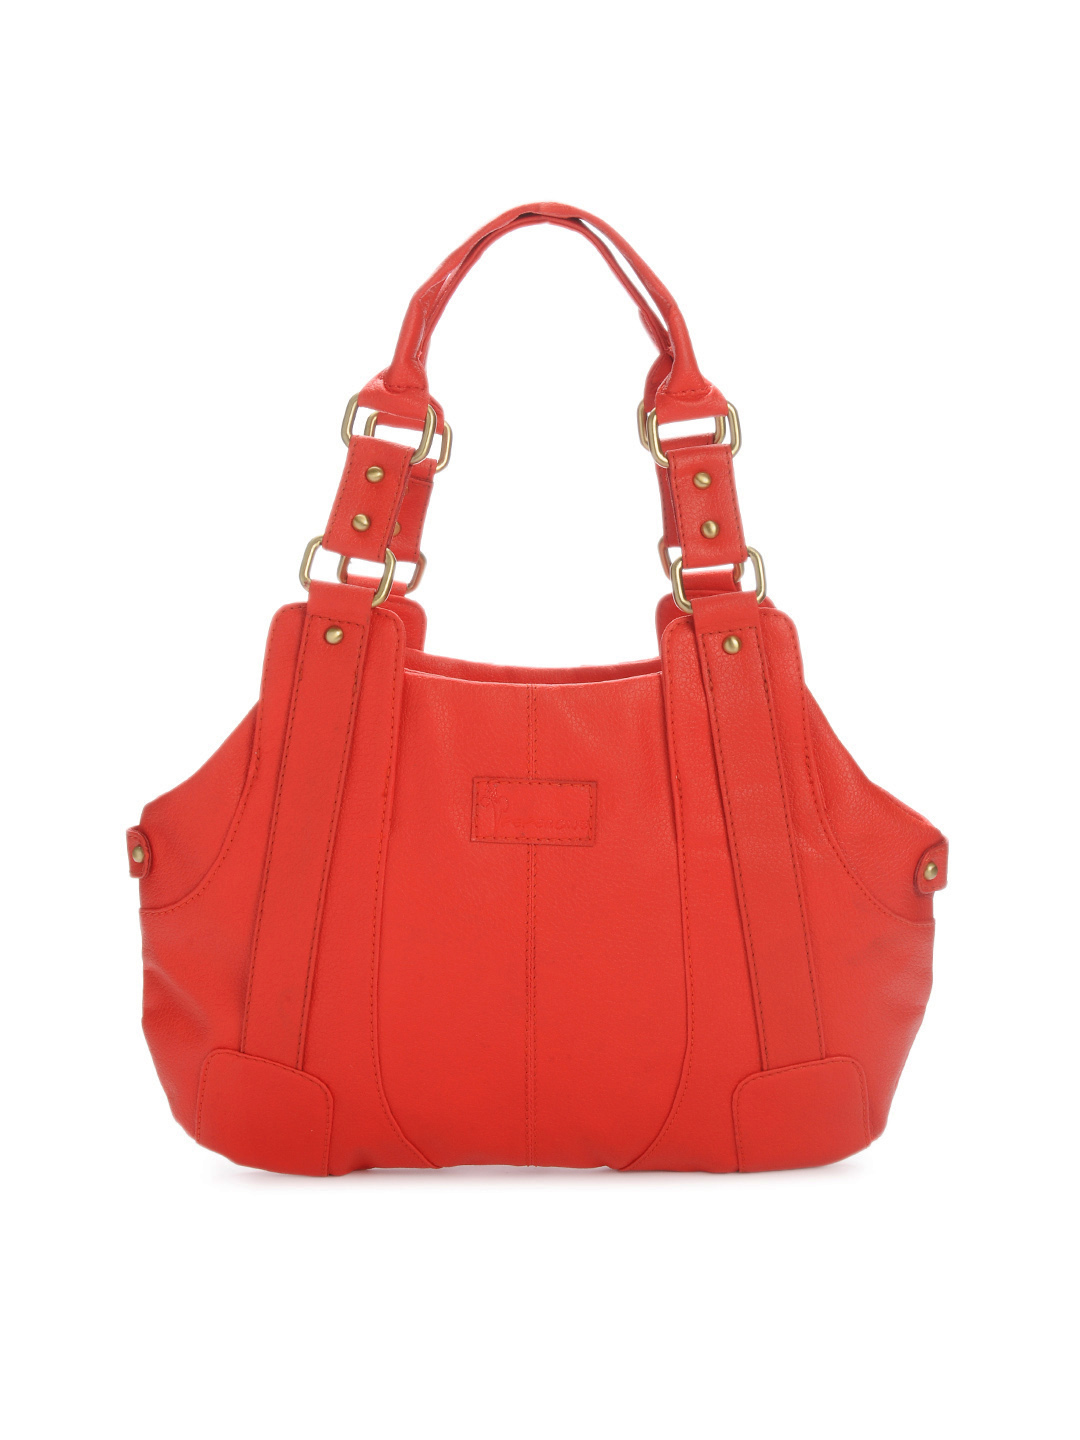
Peperone Women Red Handbag
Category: Accessories / Bags / Handbags
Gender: Women
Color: Red
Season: Summer 2012
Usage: Casual